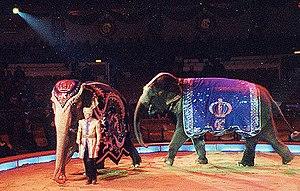
Dan Albert John Koehl à Stockholm, Suède, est un gardien de zoo, un soigneur d’éléphant et un maître d’écurie franco-suédois. Auteur de l'Encyclopédie des éléphants, il a été décrit comme "l'un des experts les plus renommés d'Europe sur les éléphants".
Le Circus Krone est un cirque allemand, le plus grand d'Europe. Il s'agit d'une entreprise familiale traditionnelle, qui a été fondée en 1905 dans le Harz par Carl Krone sous le nom de « Circus Charles » à partir d'une ménagerie. Ensuite, la direction du cirque fut assurée par sa fille Frieda Sembach-Krone dont le mari est Carl Sembach-Krone.